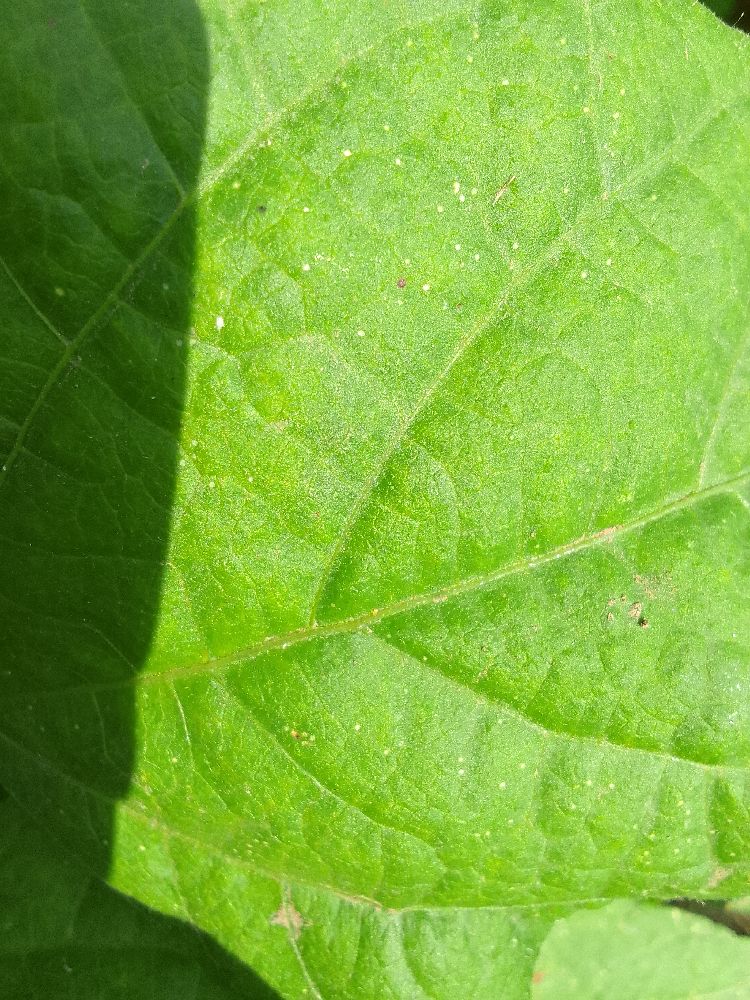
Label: healthy